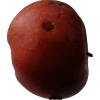
Label: Apple 17